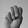
ASL letter: M